Brake

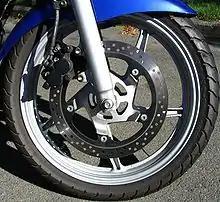
Disc brake on a motorcycle

A brake is a mechanical device that inhibits motion by absorbing energy from a moving system. It is used for slowing or stopping a moving vehicle, wheel, axle, or to prevent its motion, most often accomplished by means of friction.